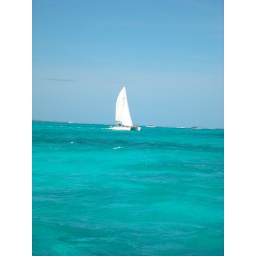
sail boat in the water in Grand Cayman